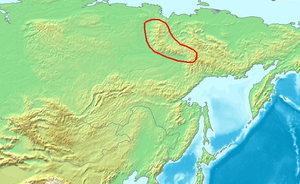
Les monts de Verkhoïansk se situent dans le nord-est de la Russie d'Asie de part et d'autre du cercle Arctique et au milieu de la Sibérie orientale, dans la République de Sakha.